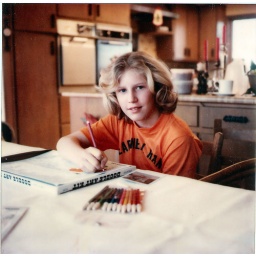
I suspect the Doodle Art Kit was a Christmas present as I see the Christmas pot holder and angle/cherub candle holder in the background.